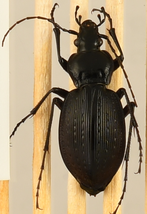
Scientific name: Carabus goryi
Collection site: Great Smoky Mountains National Park NEON (GRSM), plot GRSM_001